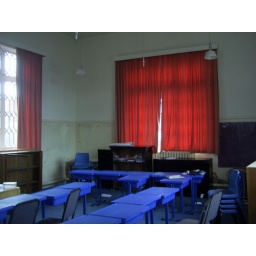
This section will have soft seating in front of window and also study tables in new library.